Sandra Annenberg

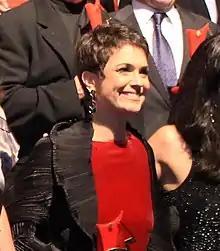

Sandra Annenberg (born 5 June 1968, in São Paulo) is a Brazilian newscaster.